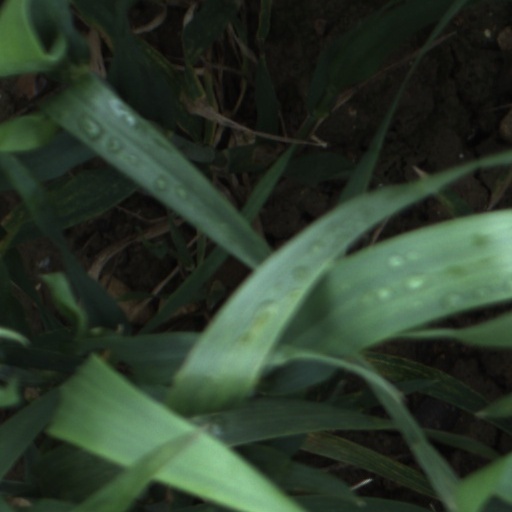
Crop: wheat